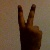
The image shows a hand gesture representing the number 2 in Indian Sign Language.